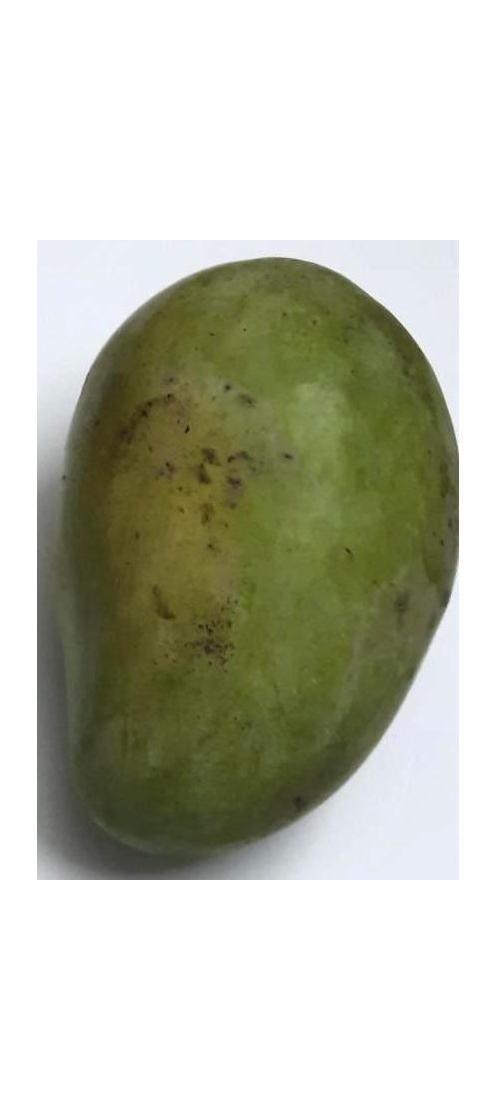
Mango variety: Amrapali